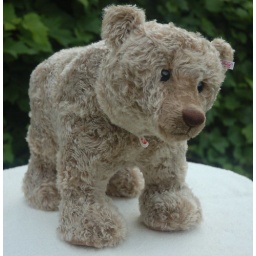
Steiff grizzly bear cub made in 2010 in a limited edition of 1,000. Mine is number 543